St. Georg Church

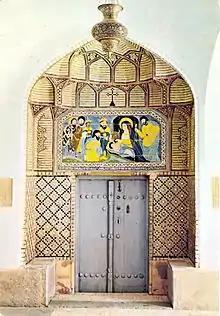

Saint George Church of New Julfa or Gharib Church, (Armenian: , Persian: ), is an Armenian Apostolic church in New Julfa, Iran. It is the second-oldest church in New Julfa.